.410 bore

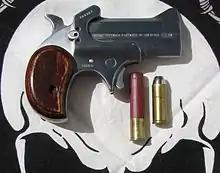
A modern .45 Colt & .410 bore Bond Arms derringer

The Thompson Center Arms Contender pistols are commonly encountered with a special .45 Colt/.410 bore barrel. The barrel is rifled for the .45 Colt but has a special choke and vent rib to make it function as a shotgun. Due to the rifled barrel, the assembled firearm is considered a rifle or pistol (depending on barrel length) and thus is not subject to the United States' National Firearms Act's minimum barrel length. Nonetheless, possession of a Thompson Center Arms .45/.410 pistol barrel is illegal in California, for both dealers and individuals, and such a barrel may not legally be shipped into the state, or even taken into California for a hunting trip, by reason of it being classified as a short barreled shotgun (SBSG) when used with a Contender receiver.